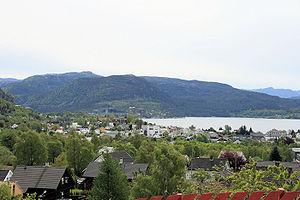
Jørpeland est une ville de Norvège, dont la population en 2015 est de 6 948 habitants. Elle est située dans la campagne de Ryfylke sur Idsefjord, à l'embouchure de la Jørpelandsåna.